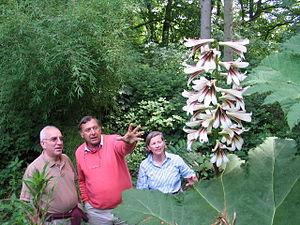
Cardiocrinum giganteum yunnanense au Jardin Jungle
Le Jardin Jungle se situe en France dans la localité d'Eu, dans le département de la Seine-Maritime et la région Normandie. Ce jardin privé de 15 hectares ouvert au public depuis 2012 regroupe les collections botaniques de Charles Boulanger. Celles-ci sont intégrées dans un environnement forestier très sauvage où la faune et la flore locales sont préservées.
"Cardiocrinum giganteum, le Lis géant de l'Himalaya, est la plus grande espèce de ""Lis"", poussant jusqu'à 3.5 mètres de haut. On le trouve dans l'Himalaya, en Chine et en Birmanie.